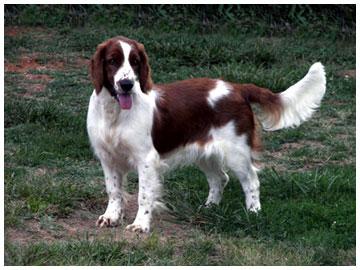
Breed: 202-n000023-Welsh_springer_spaniel